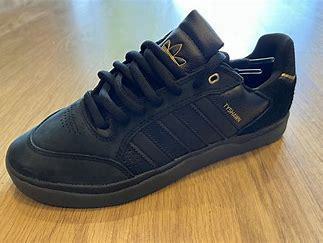
Brand: Adidas
Model: Tyshawn